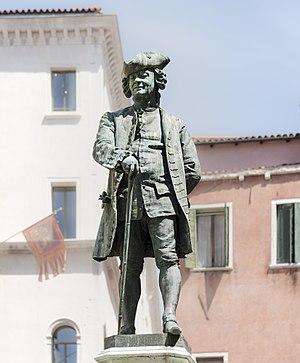
Carlo Osvaldo Goldoni, né le 25 février 1707 à Venise et mort le 6 février 1793 à Paris, est un auteur dramatique italien, de langues italienne, vénitienne et française. Créateur de la comédie italienne moderne, il s’était exilé en France en 1762 à la suite de différends esthétiques avec ses confrères.